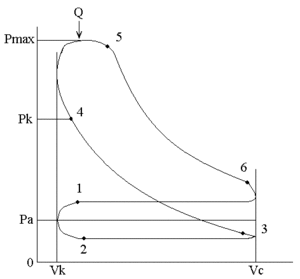
Le moteur Diesel, appelé également moteur à allumage par compression, est un moteur à combustion et explosion dont la combustion est déclenchée lors de l'injection de carburant dans la chambre de combustion, par un phénomène d'auto-inflammation lié aux températures élevées dans la chambre de combustion. Celles-ci sont atteintes grâce à un fort taux de compression, permettant d'obtenir une température de 700 à 900 °C. Pour le démarrage des petits moteurs, des bougies de préchauffage sont souvent utilisées pour permettre un meilleur démarrage à froid, en créant un point chaud dans la chambre de combustion. Pour les moteurs de bateaux et les gros moteurs fixes à fioul lourd, on chauffe celui-ci à haute température pour permettre le démarrage.